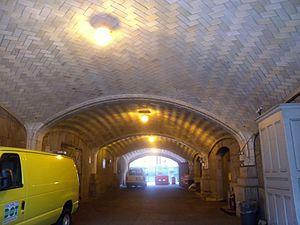
Vue vers le sud depuis la 60e rue de Manhattan du marché sous le Pont de Queensboro.
La voûte catalane ou voûte en brique planes est une technique de construction traditionnelle catalane qui date du XVIIᵉ siècle. Elle consiste à couvrir l'espace au moyen d'une voûte où les briques sont disposées sur le travers, c'est-à-dire de façon que la surface la plus importante de la brique soit libre et que le travers de la brique soit en contact avec les briques voisines.
Rafael Guastavino Moreno, né en mars 1842 à Valence et décédé en février 1908 à Asheville, est un maîtrise d'œuvre et architecte espagnol qui exerça une grande partie de son activité aux États-Unis où il propagea le système de la voûte catalane.